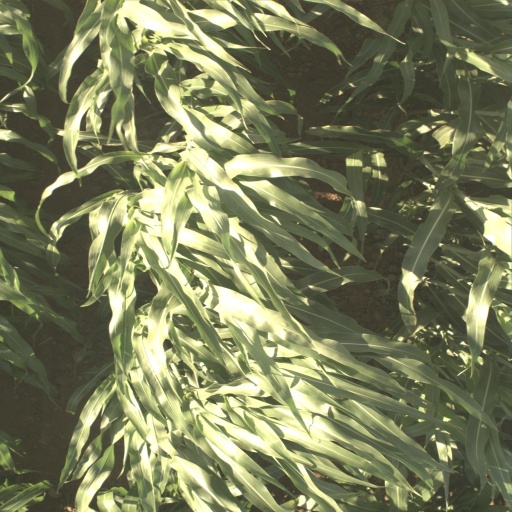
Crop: sorghum